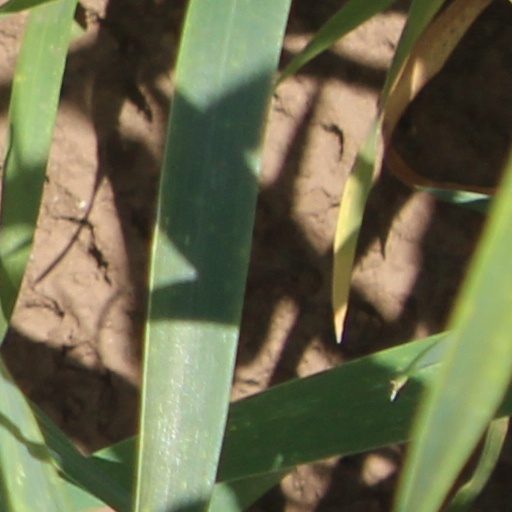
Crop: wheat